KUTV

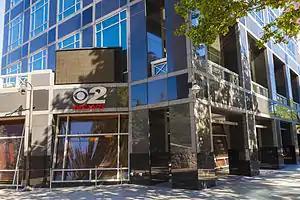
KUTV signage on the exterior of the ground floor of a skyscraper. Windows of the streetside studio are also visible.

Beginning in early 2002, the Redevelopment Agency of Salt Lake City began inquiring with local TV stations to see if any were interested in moving to studios on Main Street, which at the time was a priority for economic development. KUTV was the only interested station at the necessary cost, and with public and private funding, the station agreed in March 2003 to move to Wells Fargo Center. Beginning in October, the station began broadcasting from the building, with newscasts originating from a streetside studio.